Jacob Hamblin

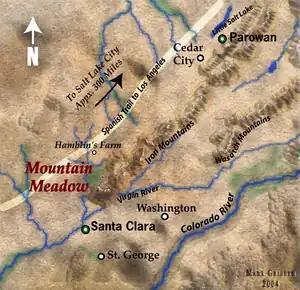
Location of Jacob Hamblin's home in the Mountain Meadows

In August 1857, Brigham Young made Hamblin president of the Santa Clara Indian Mission. Young directed Hamblin by letter to